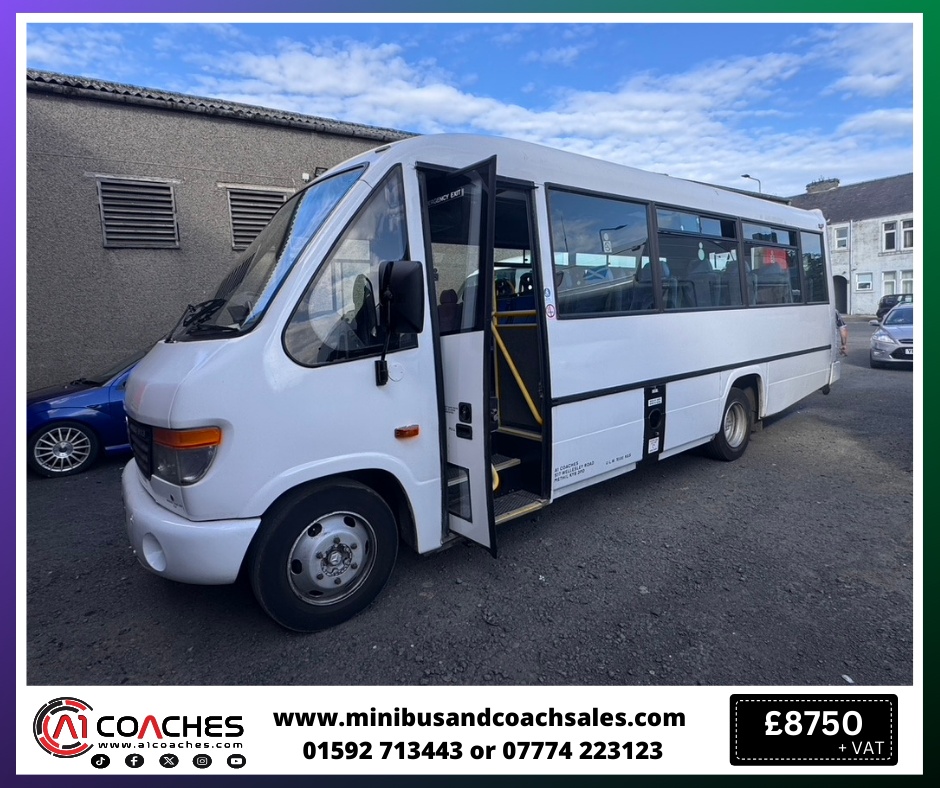
2008 Mercedes Vario 813 Beaver
2008 Mercedes Vario 813D NEW MOT JUST ADDED YN57 BVF - 2008 Mercedes Vario 813D wheelchair accessible upto 29 passenger seats, all single seats, with tracking all the way front to back, rear underfloor tail-lift which is tested and works well. PSV tested July 2026. Please note the wheelchair lift has been removed from this vehicle. Fully lined interiors with wall and roof carpet, Air power door, the vehicle is in daily use on local school contracts and also disabled lunch clubs and day centres. Very popular size, great money earners, these vehicles never stop and run great, with plenty of power, 4249 cc engine. Fully lined interior sides and roof. Two skylights with opening side windows, rear cassette lift. Vehicle is 4249cc rating and 7490KG's Gross weight. Air powered door. Very adaptable vehicle. We are located on the East Coast of Fife, KY8 3PD We welcome any on-site inspection, we have vehicle lifts in our depot so each vehicle can have a full inspection if required before purchase. CHOICE OF 2 - One vehicle has the tail lift on the rear. YN57 PZE
Brand: minibusandcoachsales
Category: Vehicles & Parts > Vehicles > Motor Vehicles > Commercial Vehicles > Buses > Minibuses